Dr. Samuel Guthrie House

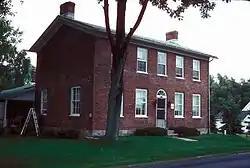

Dr. Samuel Guthrie House is a historic home located at Hounsfield in Jefferson County, New York. The home comprises a rectangular two-story, five-by-two-bay, brick Federal style core building and a rectangular one-story rear wing. The rear wing is in three sections: a section constructed around 1822, an addition from the early 20th century, and a third from about 1910.